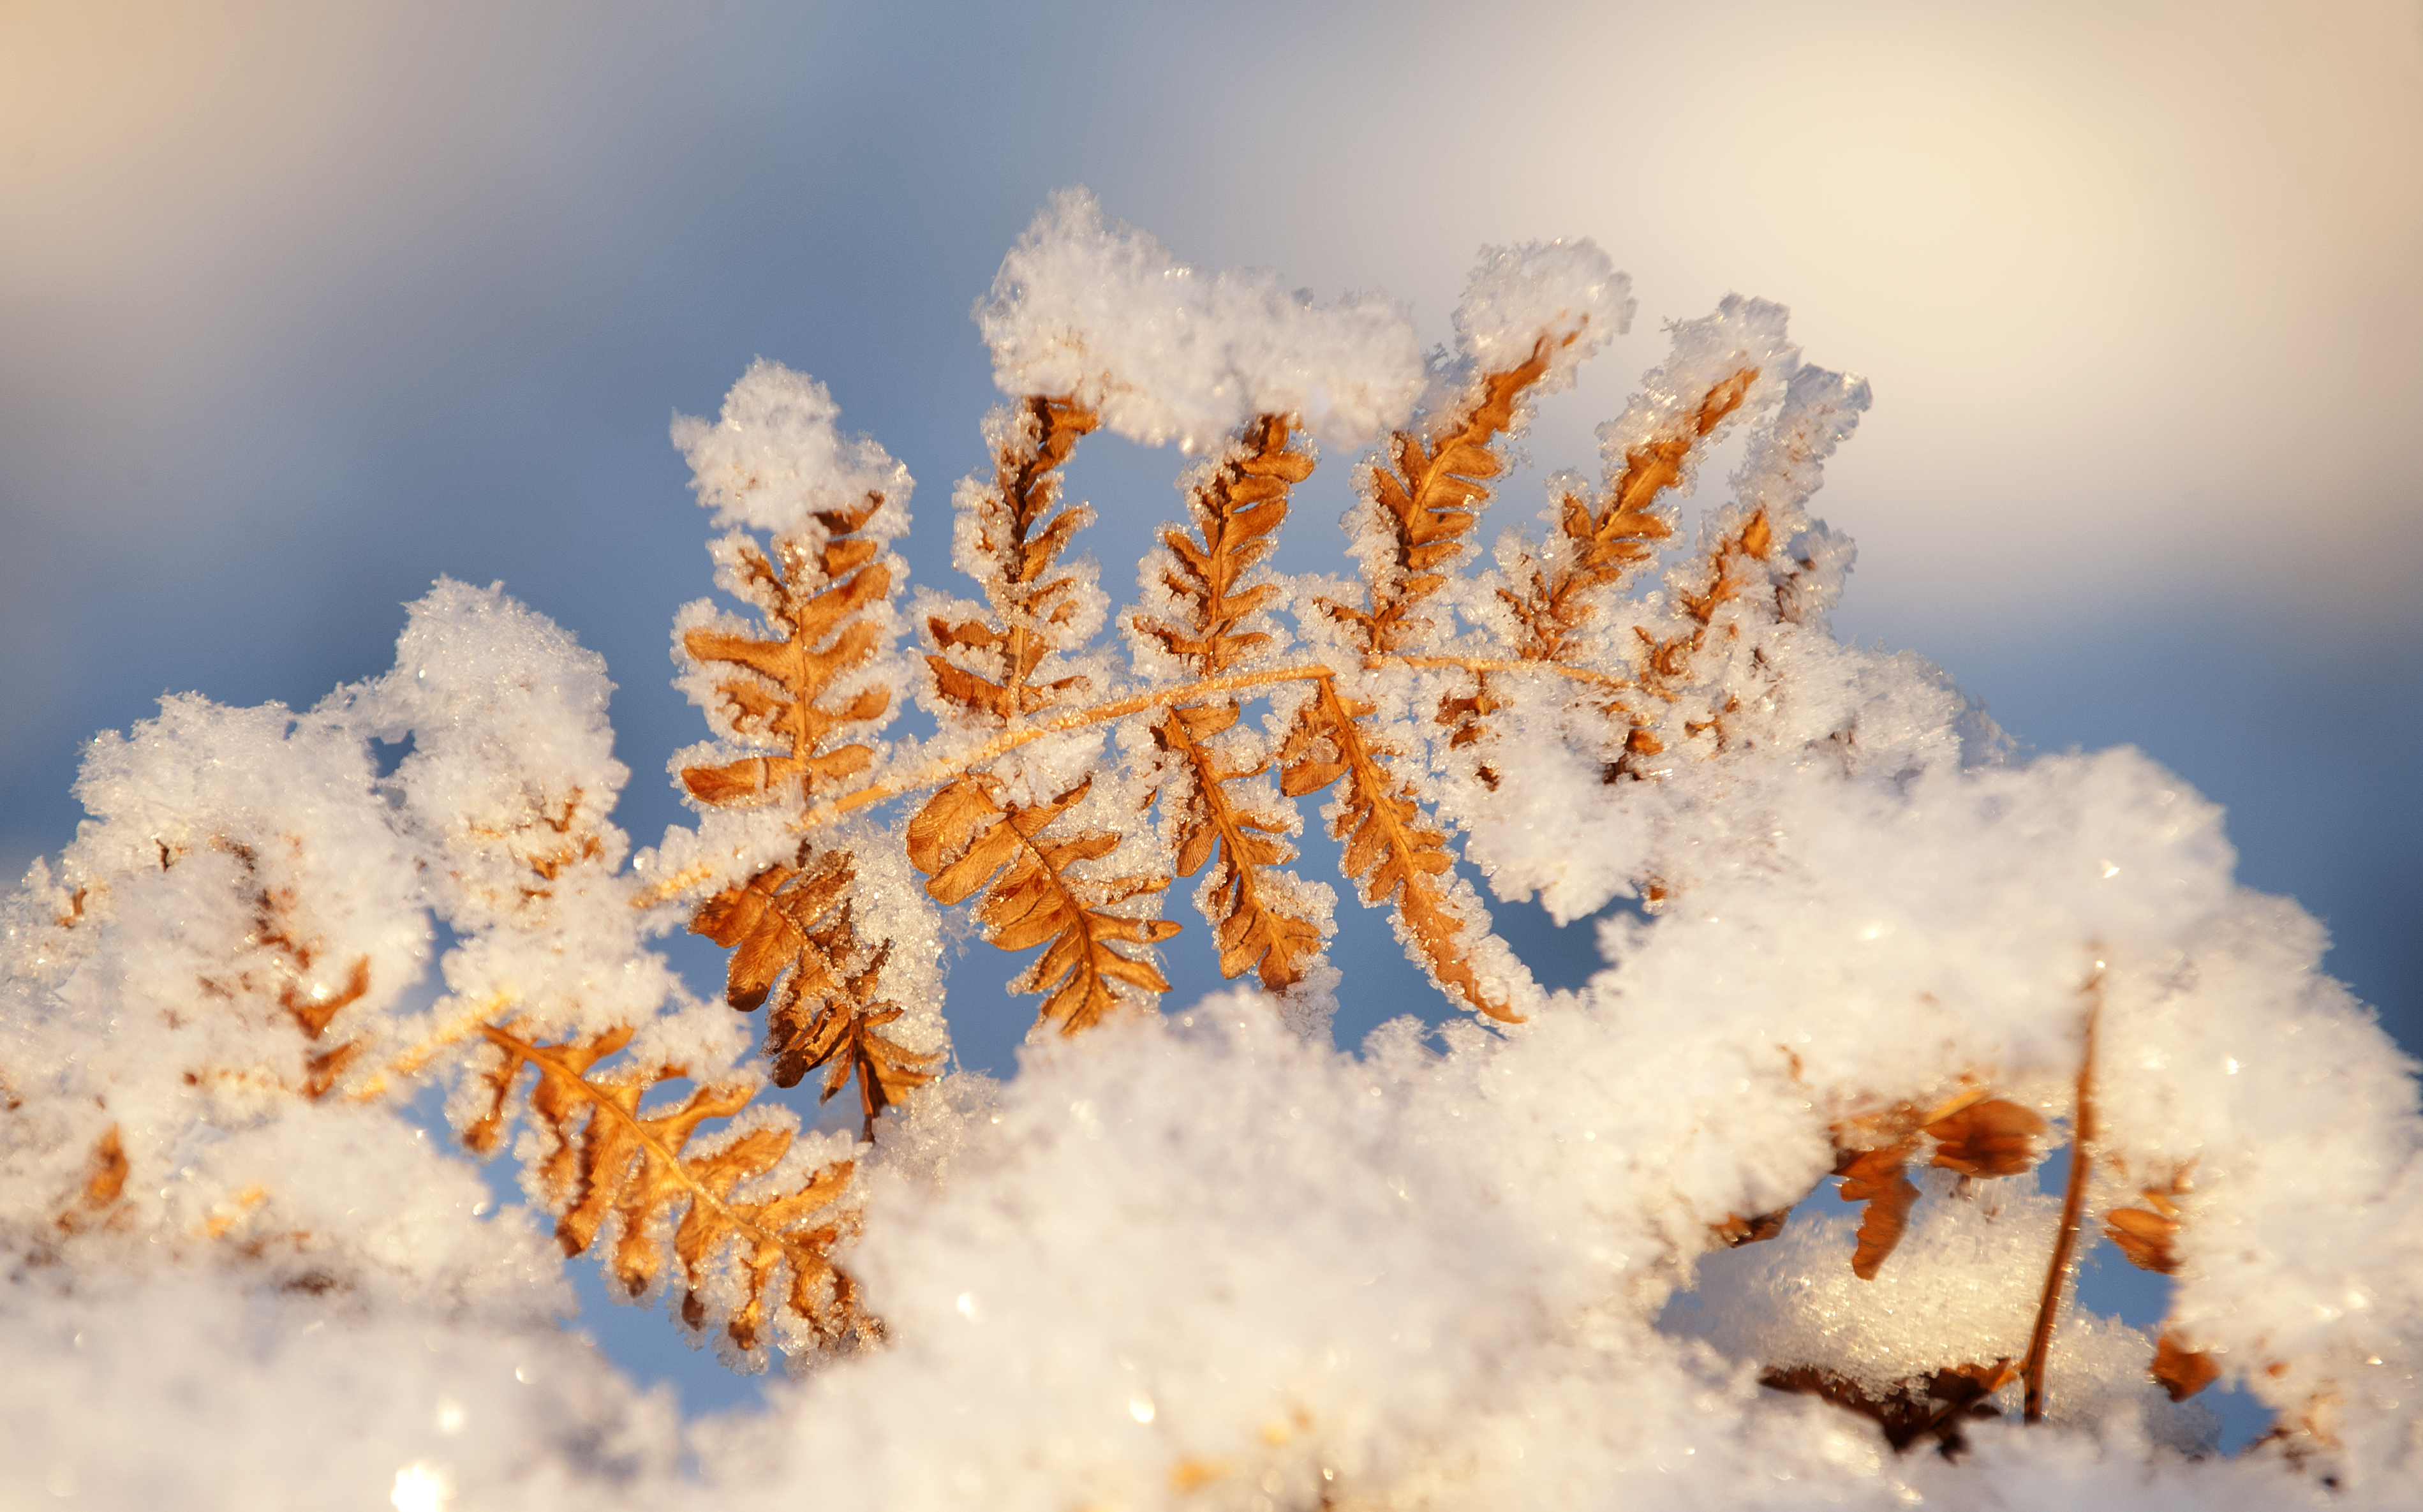
snow, winter, freezing, frost, sky, tree, branch, plant, photography, cloud, ice, pine family